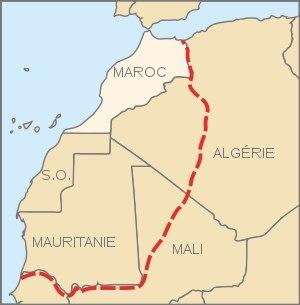
La frontière entre l'Algérie et le Maroc est une frontière terrestre internationale délimitée par une convention signée à Rabat en 1972 et ratifiée par l'Algérie en 1973 puis par le Maroc en 1992. Elle s'étend, selon les sources, de 1 739 à 1 900 kilomètres.
Le Maroc, ou depuis 1957, en forme longue le royaume du Maroc, autrefois l'Empire chérifien, est un État unitaire régionalisé situé en Afrique du Nord. Son régime politique est une monarchie constitutionnelle. Sa capitale est Rabat et sa plus grande ville Casablanca.
L’histoire du Sahara occidental est celle d'un territoire désertique peuplé par des tribus nomades, qui n'a jamais été organisé en État-nation. Elle est intimement liée à celle de ses voisins, le Maroc, la Mauritanie et l'Algérie. Après quelques tentatives infructueuses au XVᵉ siècle, les Espagnols en font une colonie entre 1884 et 1975. À la suite du désengagement de l'Espagne en 1975 qui abandonnait ce territoire sans procéder au référendum du Peuple Sahraoui pour lequel elle était mandatée par l'ONU, le territoire était militairement envahi et annexé par le Maroc et la Mauritanie ; le Front Polisario, un mouvement indépendantiste, entreprend une lutte armée. Le Sahara occidental est aujourd'hui un territoire non autonome selon l'Organisation des Nations unies, revendiqué par le Royaume du Maroc et la République arabe sahraouie démocratique ; son statut définitif reste en suspens depuis le cessez-le-feu de 1991.
La guerre du Sahara occidental qui s'est déroulée entre 1975 et 1991 est un conflit militaire opposant le Maroc et la Mauritanie au Front Polisario, sur le territoire du Sahara occidental. La guerre éclate à la suite du retrait de l'Espagne du Sahara espagnol, qu'elle avait convenu de céder au Maroc et à la Mauritanie lors des accords de Madrid.
Le Sahara espagnol, dit ainsi communément sans distinction de diverses étapes historiques, est le territoire du Sahara qui fut sous domination espagnole de 1884 à 1976 et correspond à ce qu'on appelle depuis couramment « Sahara occidental ».
La guerre des Sables d'octobre 1963 est un conflit militaire opposant le Maroc et l’Algérie, peu après l’indépendance de celle-ci. Après plusieurs mois d'incidents frontaliers, la guerre ouverte éclate dans la région algérienne de Tindouf et Hassi Beïda, puis s'étend à Figuig au Maroc. Les combats cessent le 5 novembre, et l'Organisation de l'unité africaine obtient un cessez-le-feu définitif le 20 février 1964, laissant la frontière inchangée.